Alice G. Smith Lecture

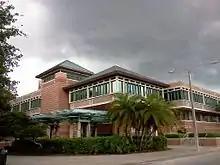
USF School of Information

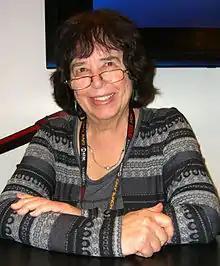

The Alice G. Smith Lecture, established in 1989, is sponsored by the University of South Florida School of Information (part of the College of Arts and Sciences). The lecture is an annual recognition of a scholar or author whose achievements have been instrumental in the development of librarianship or information studies. The lecture series honors the memory of the School's first director, Alice Gullen Smith, known for her work with youth and bibliotherapy. The Lecture Fund was created with the purpose of memorializing the work of Smith, who was central to the School's first accreditation by the American Library Association in 1975. Florida Library Association archivist, Bernadette Storck has provided an oral history of the development of libraries in Tampa, Florida that details the contributions of Smith including her establishment of the Tampa Book Fair that encouraged thousands of children to foster a love for books and reading